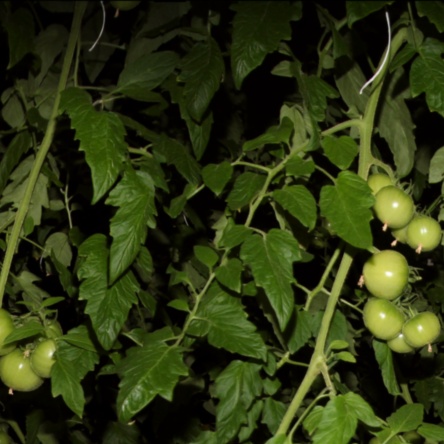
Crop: tomato